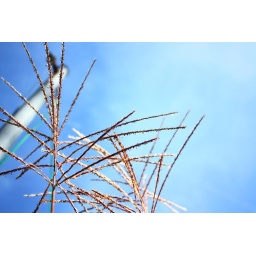
Some furry grass type things in my garden.